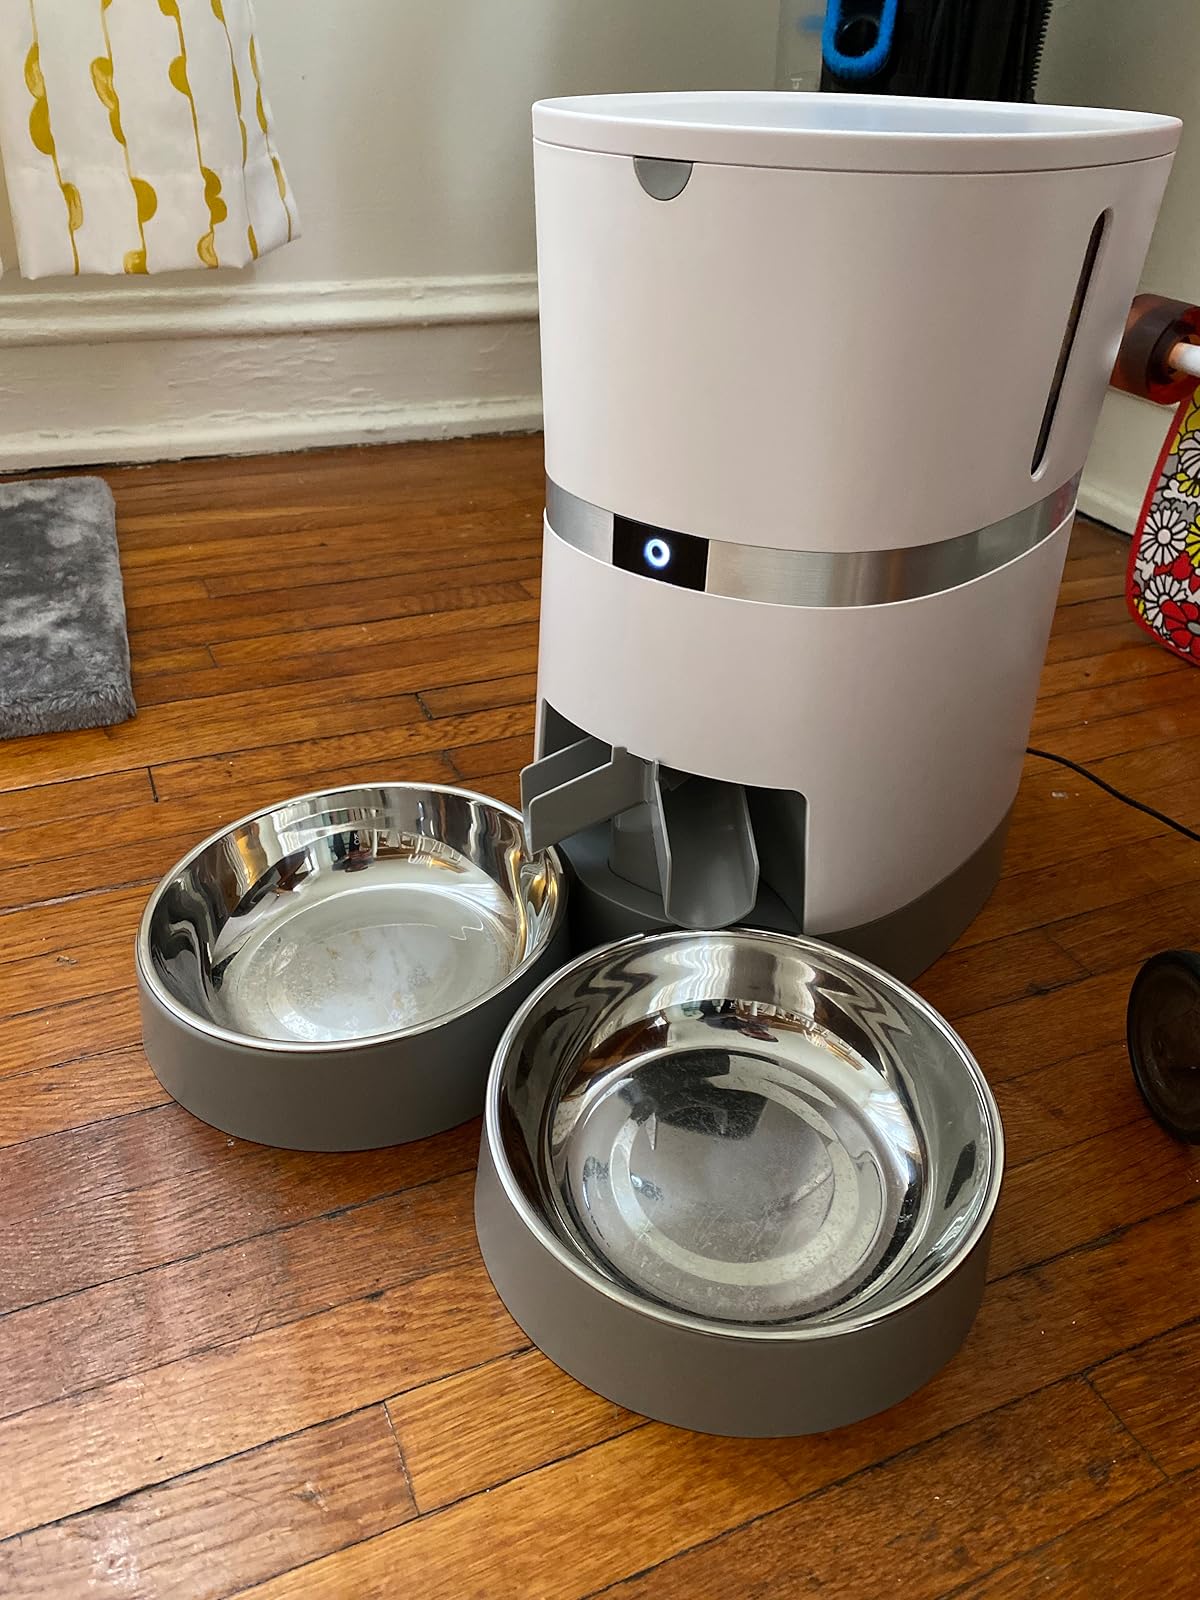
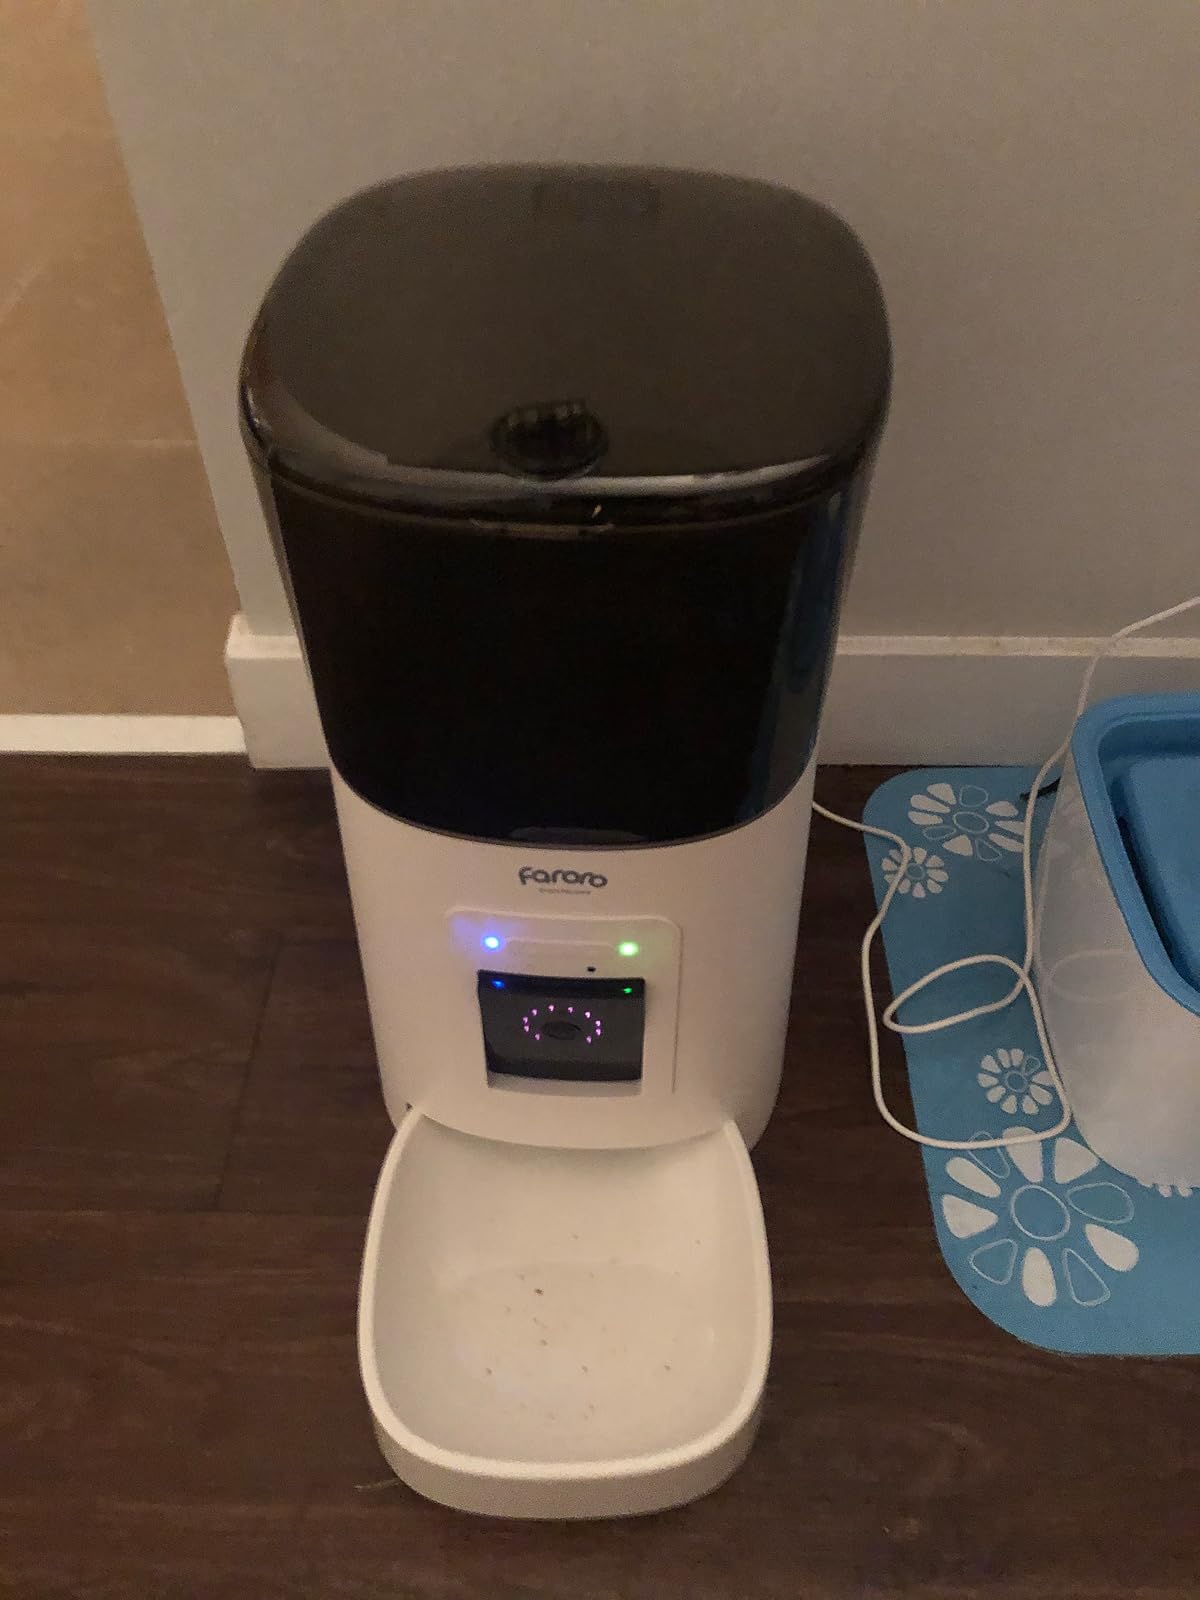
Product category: items_feeder
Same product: no